2021 Dublin riots

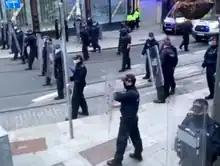
Gardaí in riot gear responding to anti-social behaviour in Dublin

On the evening of Friday 4 June 2021, large crowds were present in Dublin city centre with the vast majority of people socialising responsibly and enjoying outdoor activity. A number of public order incidents occurred in the south city centre, primarily involving large organised groups congregating, drinking alcohol, singing and dancing at a number of locations including South William Street, St Stephen's Green and Temple Bar Square.